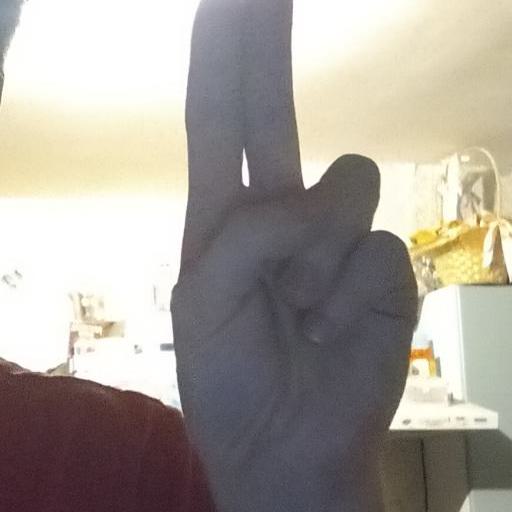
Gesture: two_up